Sigang District

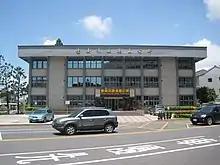
Sigang District Office

Sigang District, alternatively spelled Xigang, is a rural district of about 24,611 residents in Tainan, Taiwan. It is home to two elementary schools, one junior high school, and one high school.